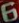
Number: 6